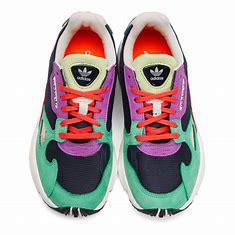
Brand: Adidas
Model: Falcon